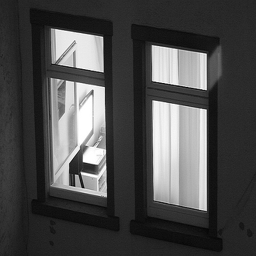
An open window with a desktop computer sitting on a desk.
an image of window with a computer and printer inside
Two windows that look into an apartment, one with sheer curtians
A computer desk and a mirror can beeen through a window.
Two windows look into a room with mirrors and shelves.